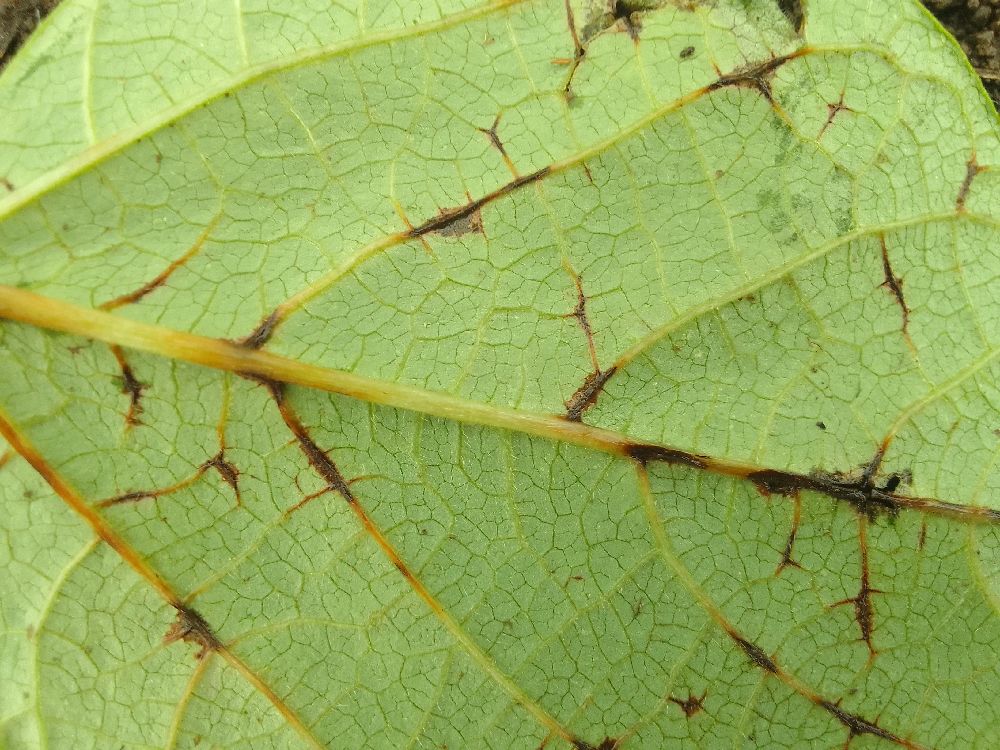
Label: anthracnose